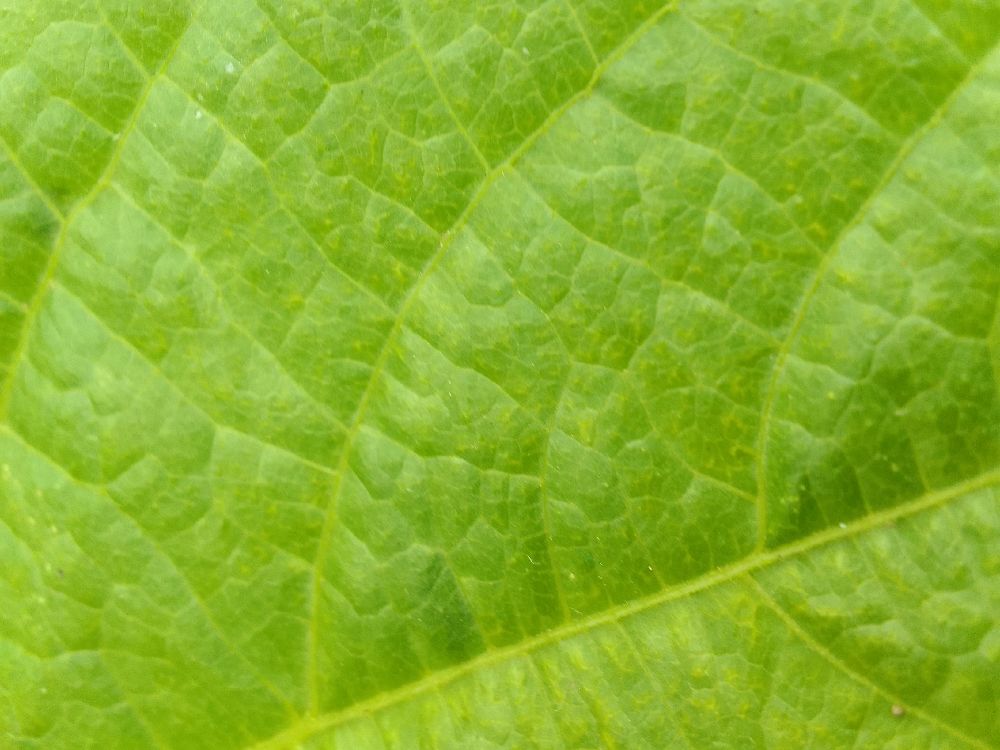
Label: healthy